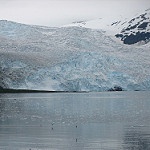
Label: glacier